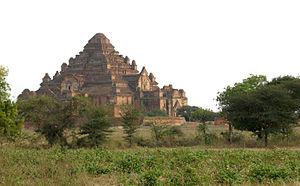
Narathu fut le cinquième roi de Pagan, en Birmanie, de 1168 à 1171.